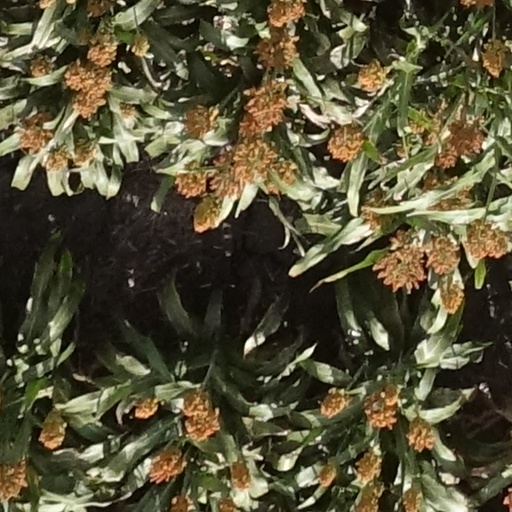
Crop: sorghum